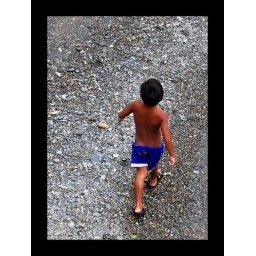
boy in blue